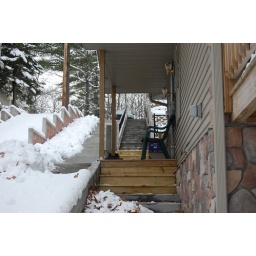
Looking up the hill. I rode my snowboard down this hill one winter while the house was under construction.